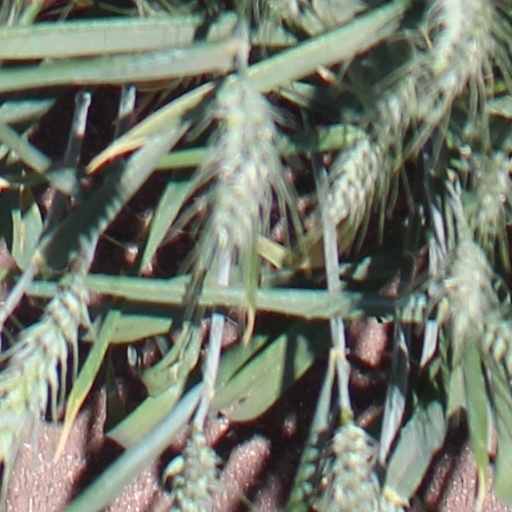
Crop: wheat